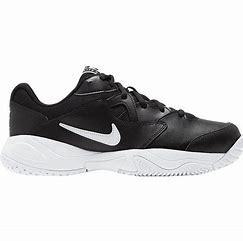
Brand: Nike
Model: Court Lite 2